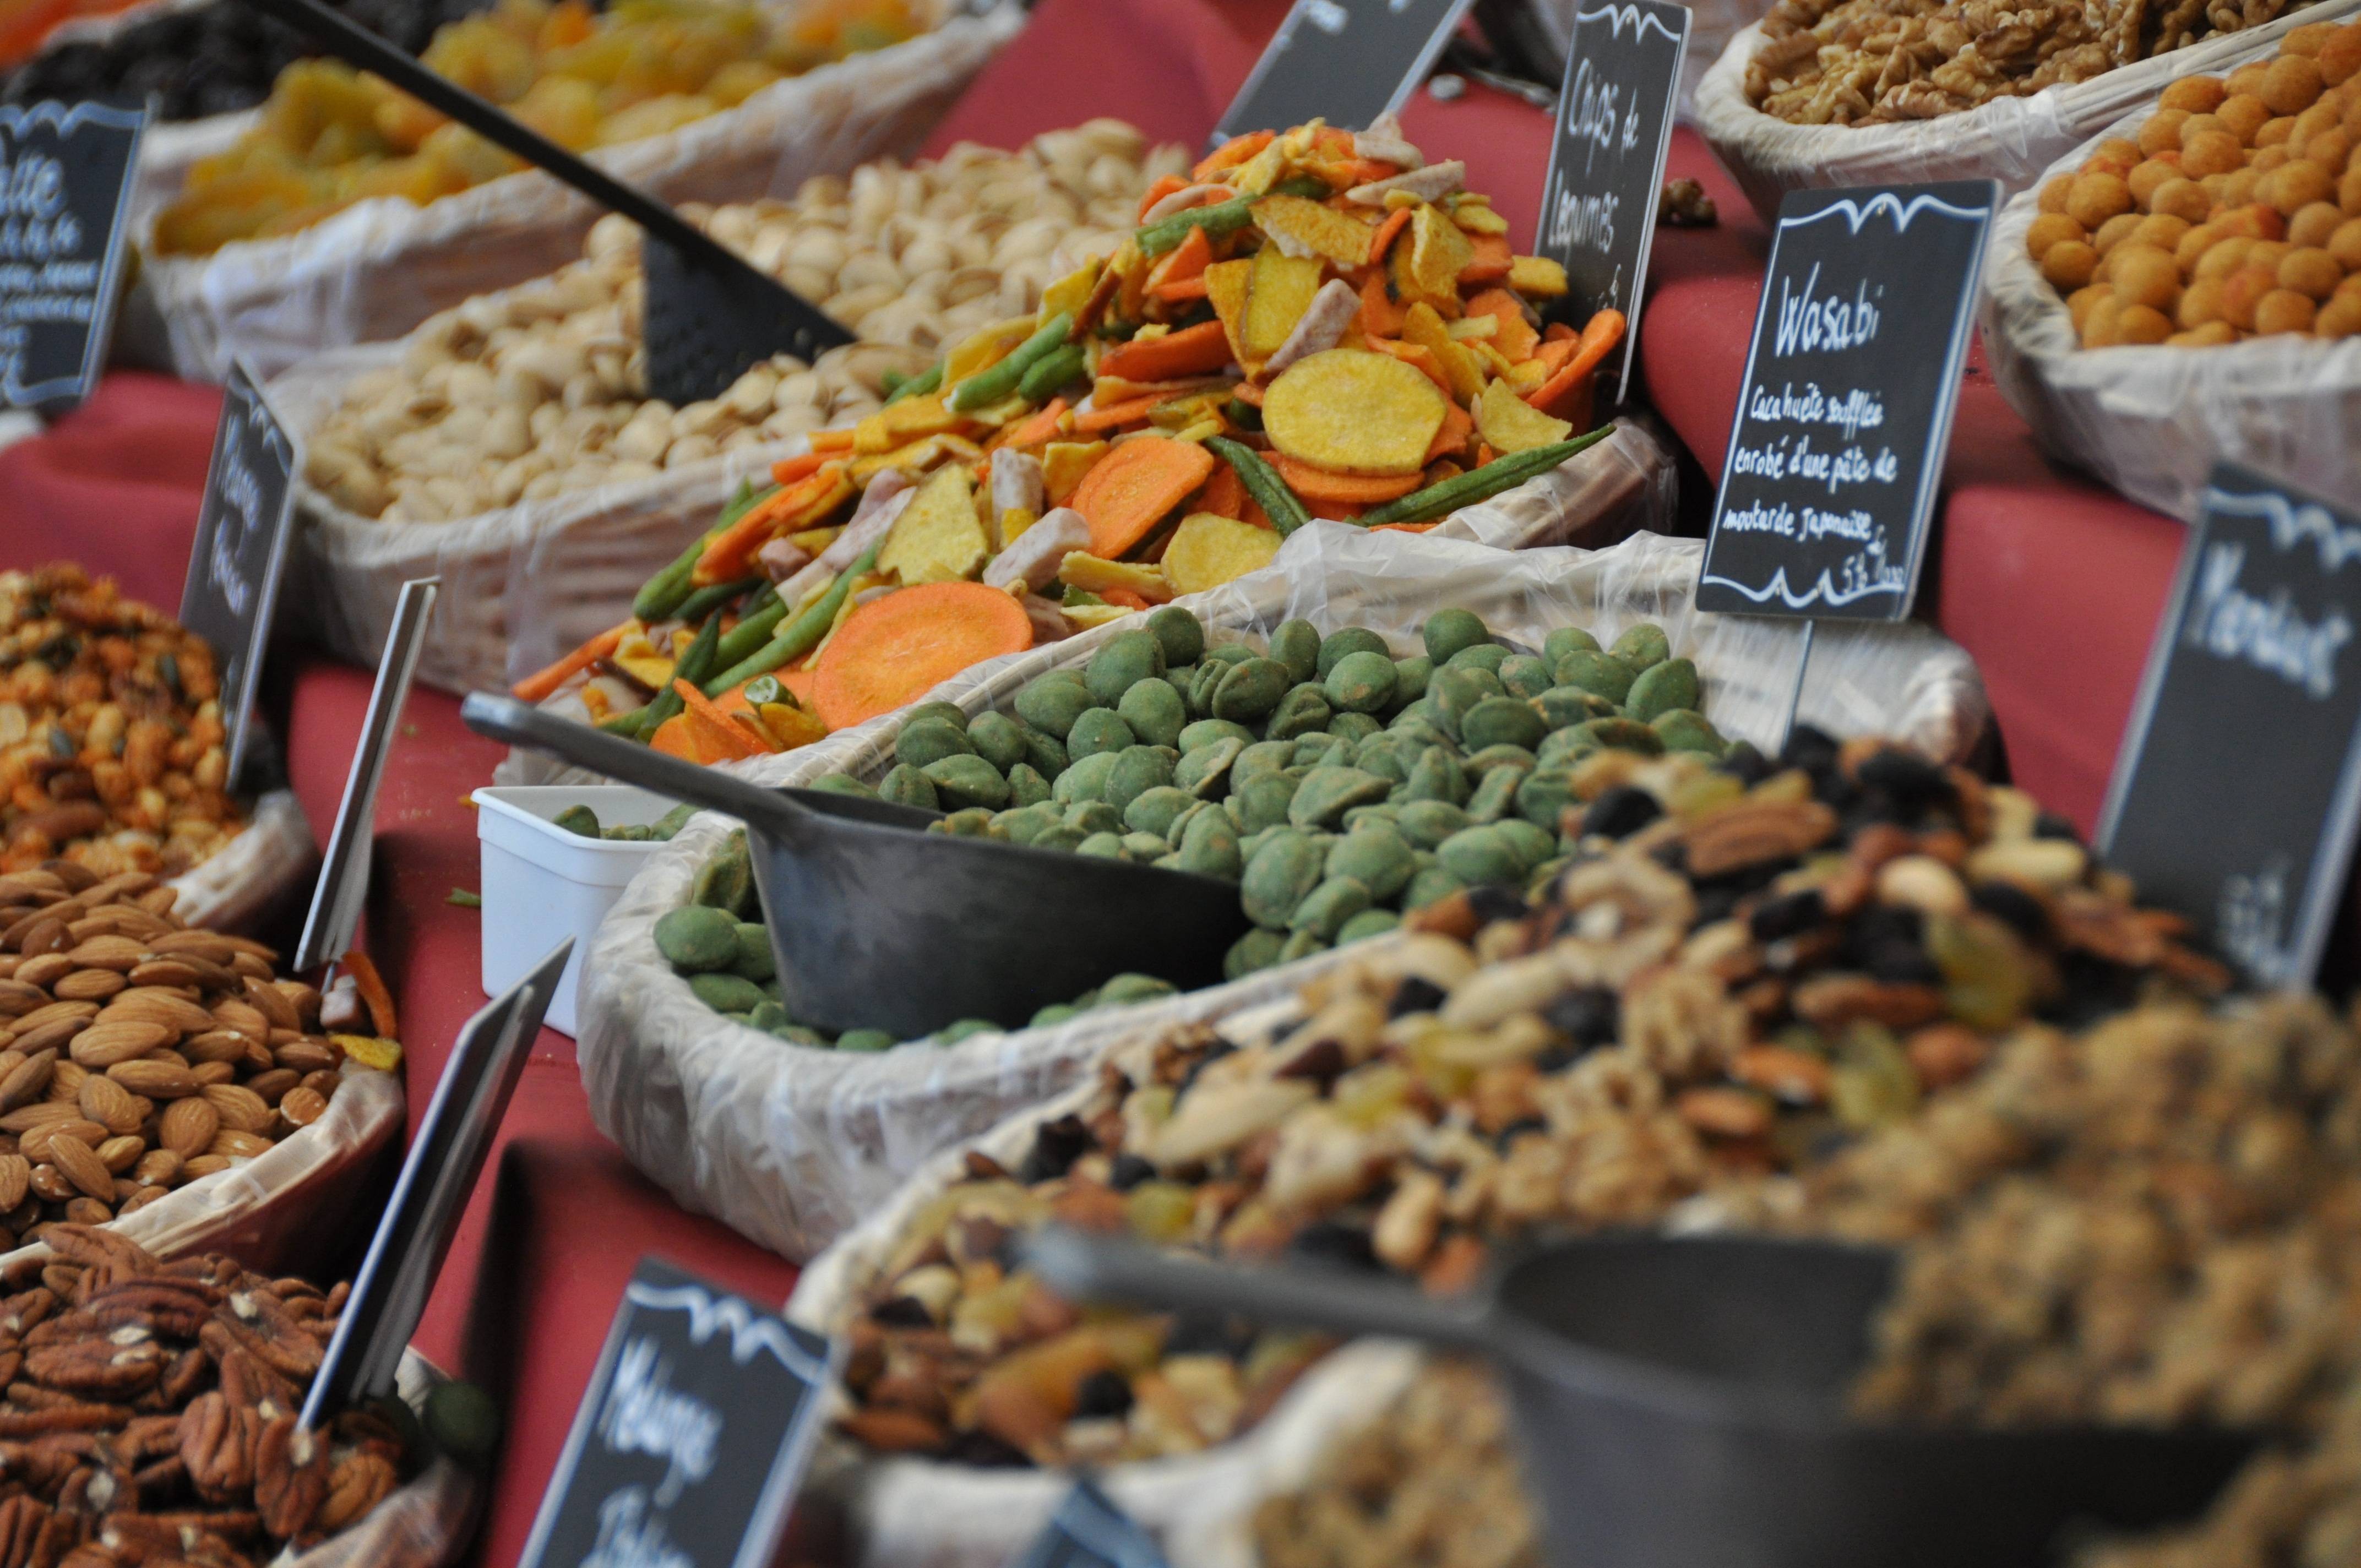
city, dish, meal, food, produce, market, public space, colors, spices, peppers, sense, etal, human settlement